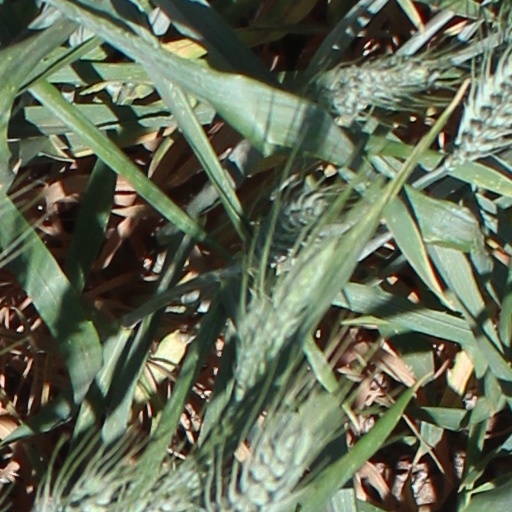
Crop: wheat